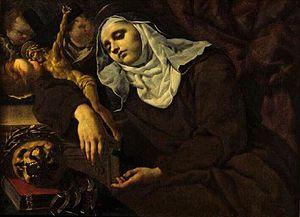
Léon de Saint-Jean, né 9 juillet 1600 à Rennes et décédé le 30 décembre 1671 à Paris, est un prêtre carme français, membre de la Réforme de Touraine, prédicateur royal, écrivain prolifique et représentant de l'École française de spiritualité.
Alessandro Rosi est un peintre italien de la période baroque.